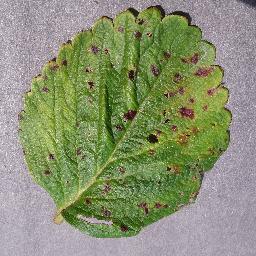
Label: Strawberry___Leaf_scorch